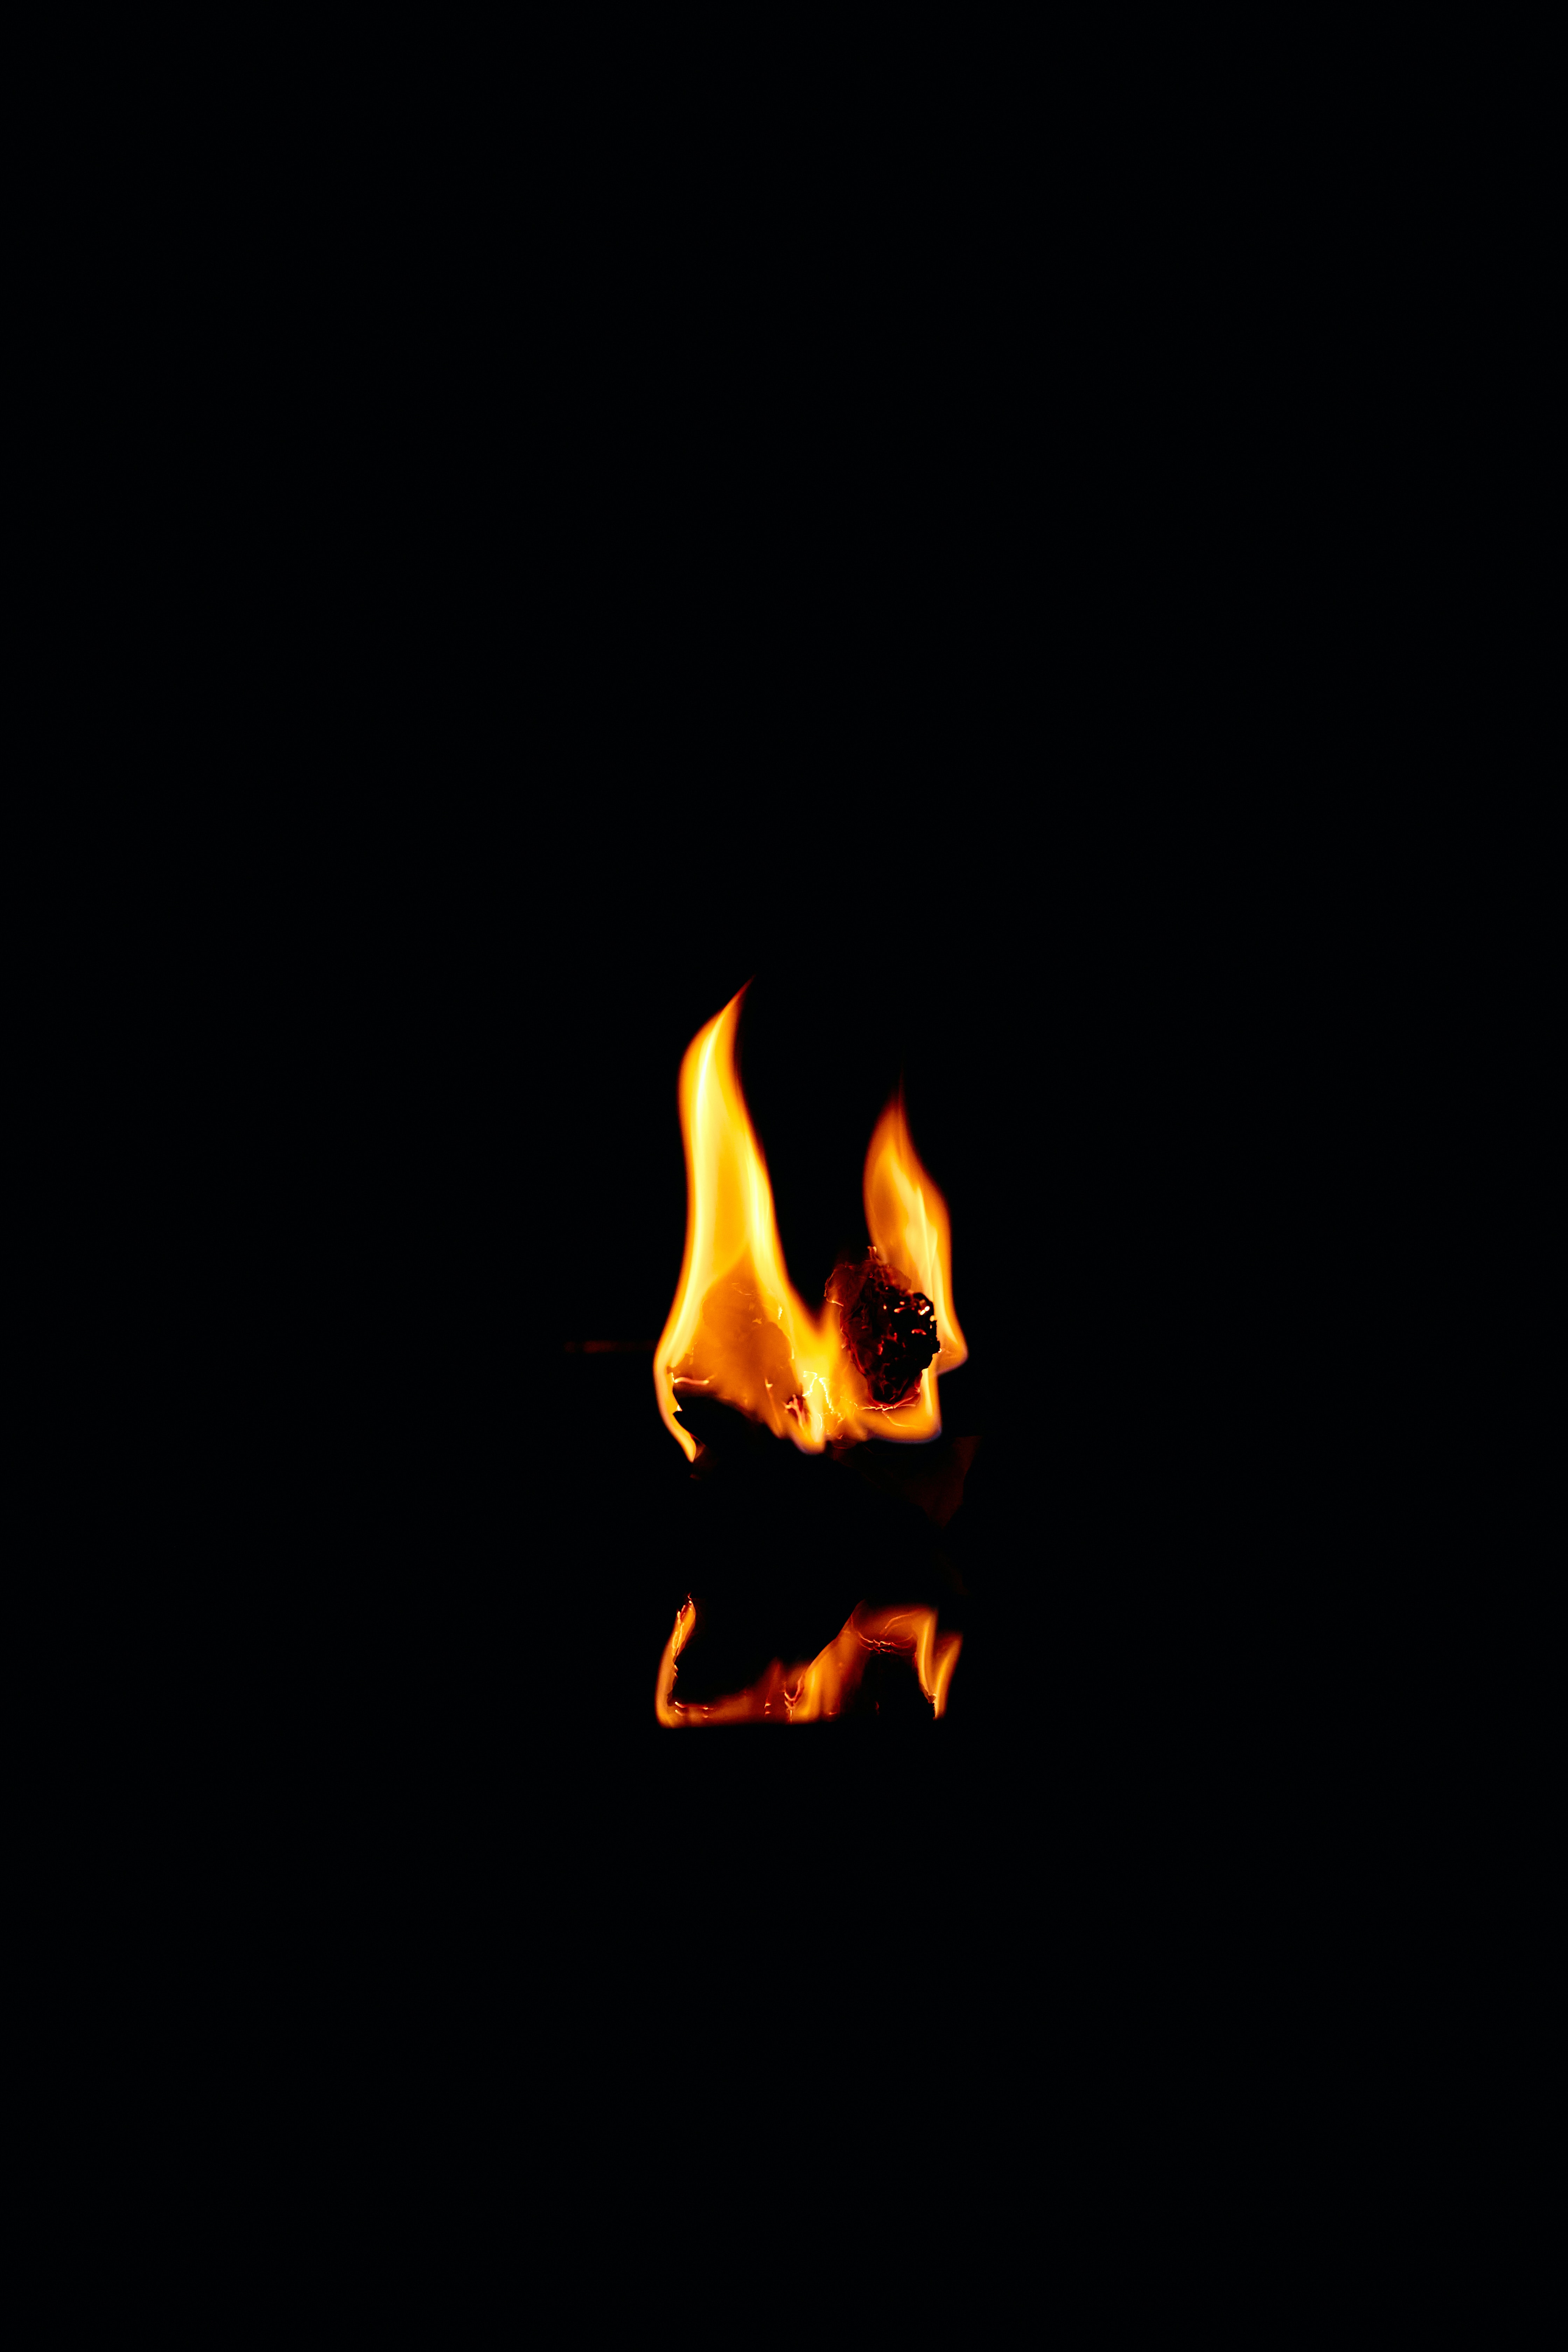
fire, flame, gas, heat, event, darkness, wood, still life photography, terrestrial animal, creative arts